Languages of Singapore

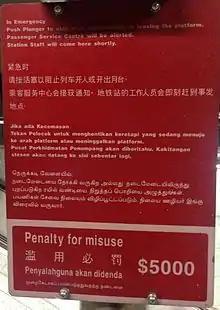
A warning sign in the four official languages of Singapore that is found in all Mass Rapid Transit (MRT) stations

According to the 2020 population census, Mandarin and other varieties of Chinese are the second most common languages spoken at home. They are used by 38.6% of the population.